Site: brandenburg
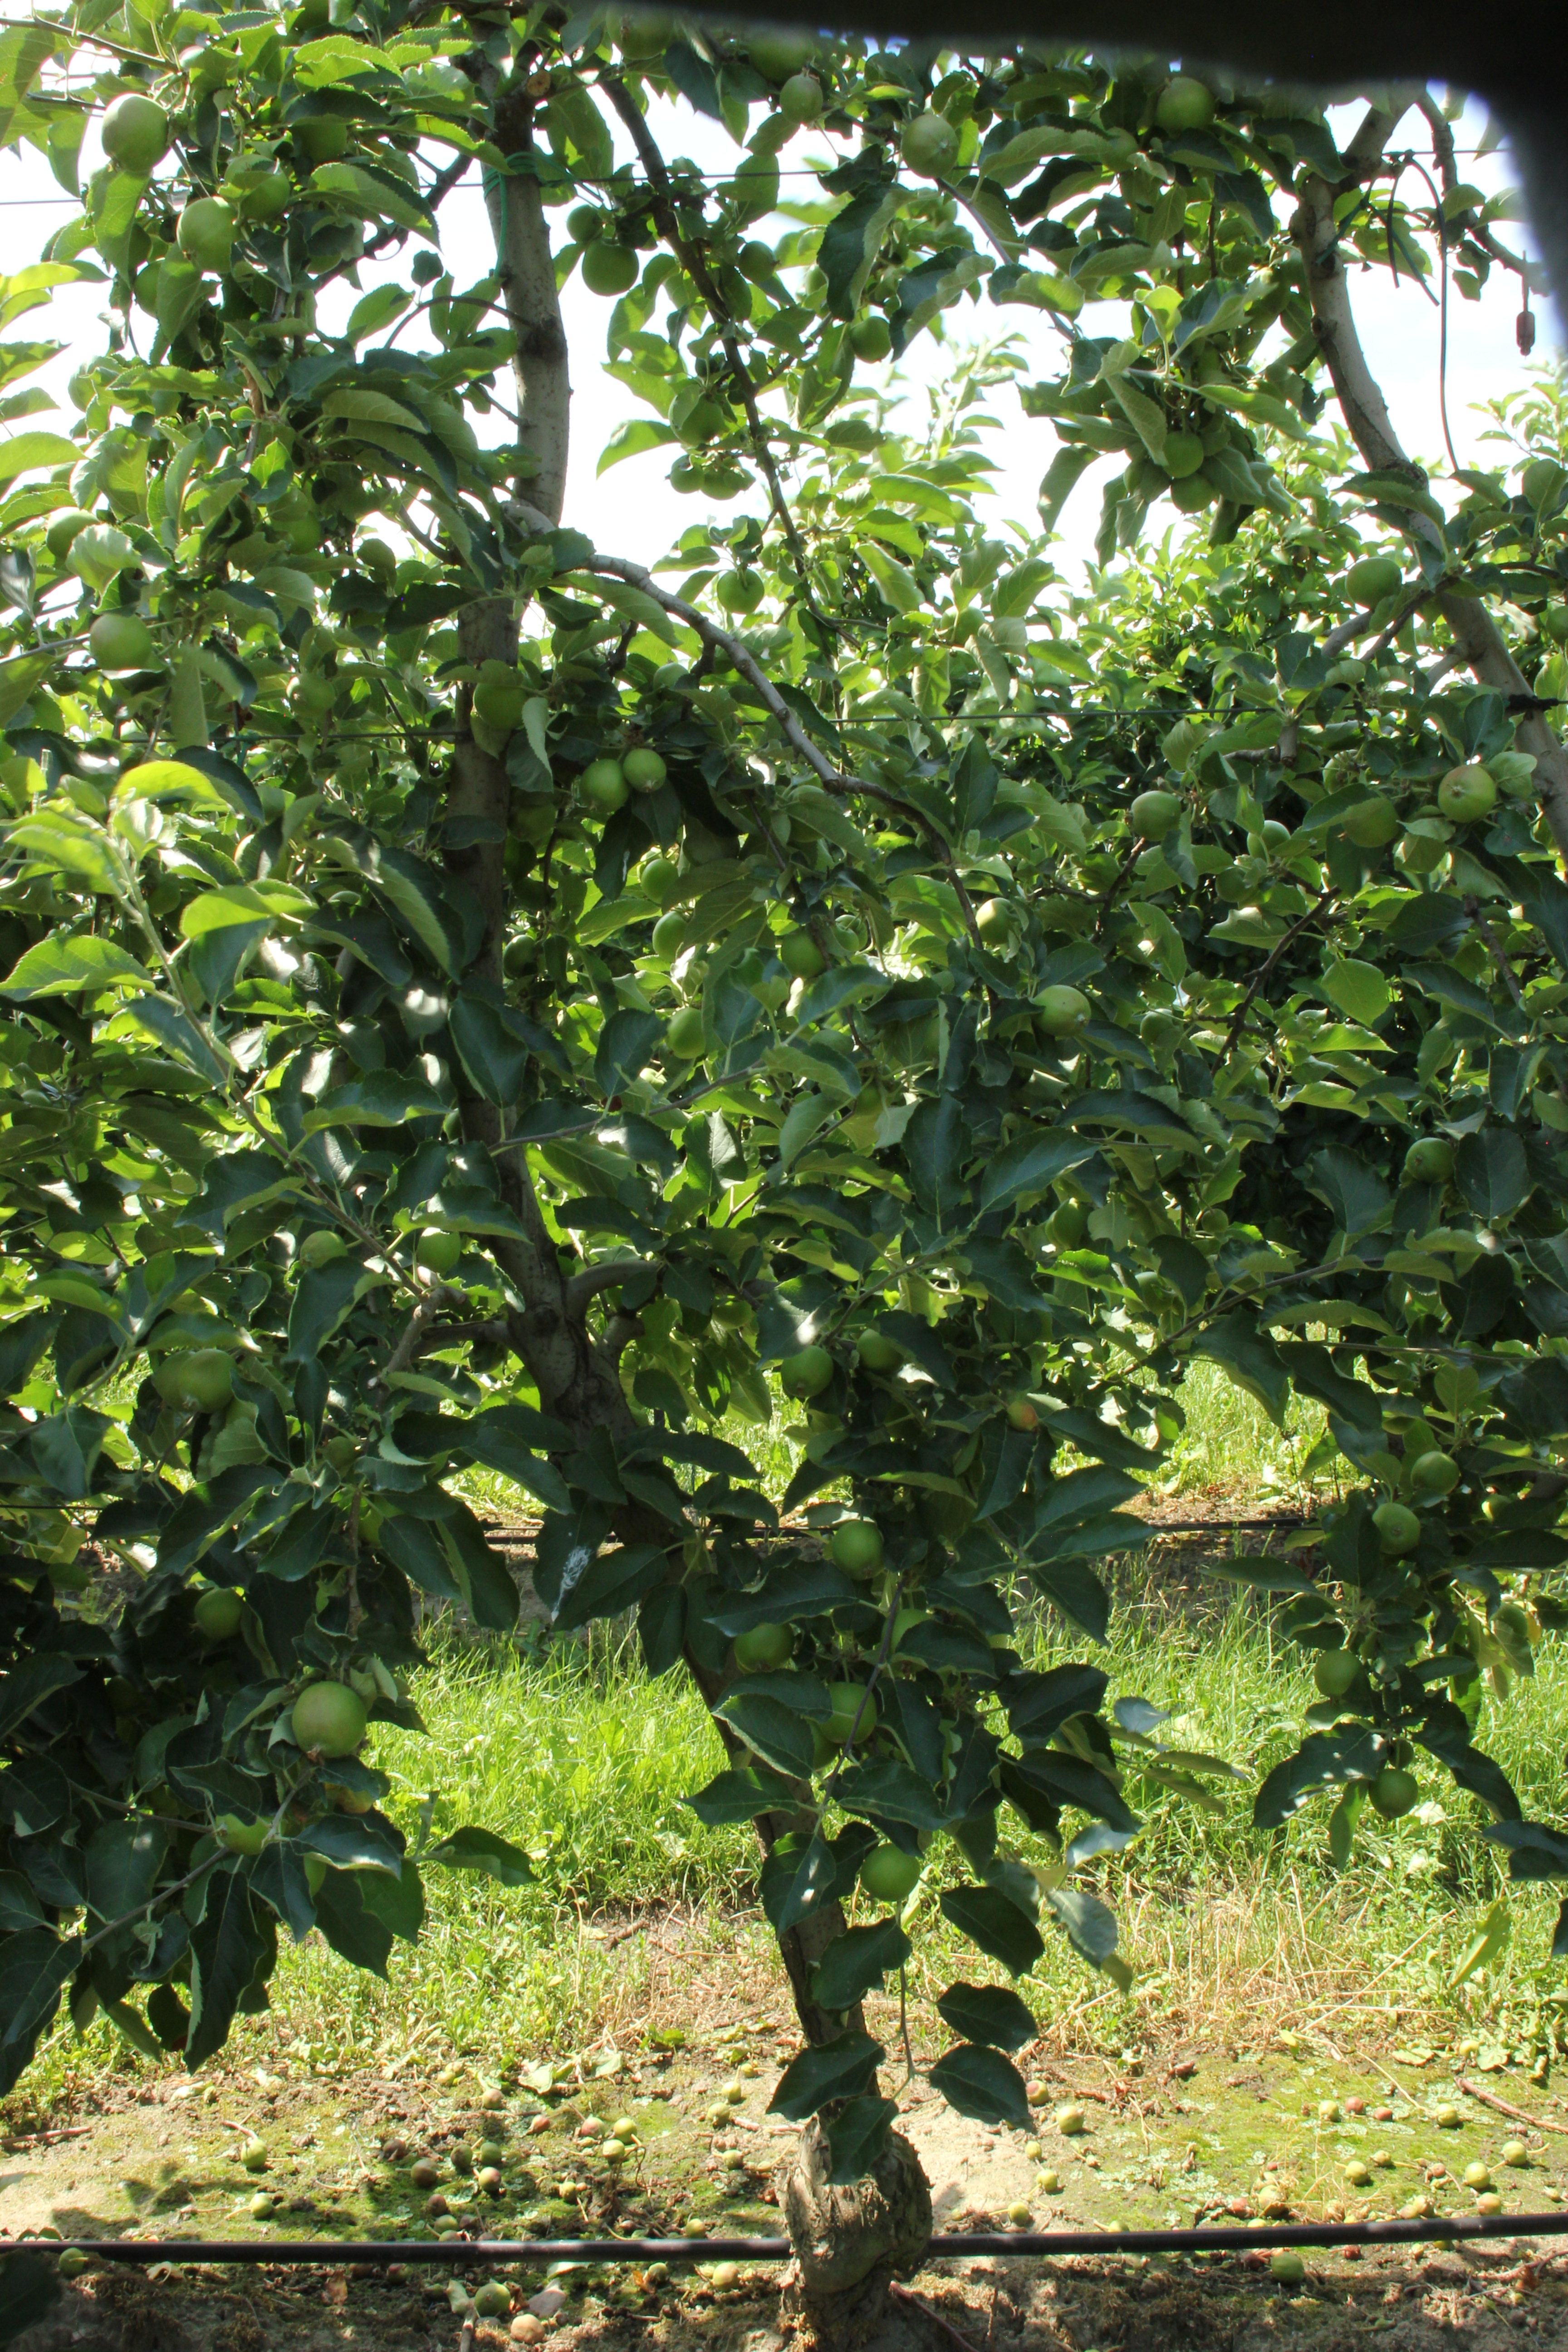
Growth stage (BBCH 74): Development of fruit